New Delhi–Firozpur Shatabdi Express

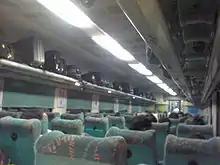
Interior view of New Delhi Firozpur Shatabdi Express AC Chair Car

The trains are fully air-conditioned and of a much higher standard than most Indian rail coaches. Shatabdi Express travellers are provided with snacks, meals, coffee/tea, a one-litre water bottle/ 300 ml packaged water (for short distance journey) provided by the railways owned and operated subsidiary "Rail Neer", and juice.